Secretariat of the European Parliament

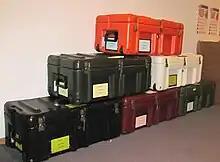
"Relocation boxes" of the European Parliament, called "cantines", are ready to be transported from Brussels to Strasbourg where a plenary session will take place. Each month, the EP moves back and forth to meet the EU obligation to hold meetings also in France.

The Directorate-General for Infrastructure and Logistics (DG INLO) manages the buildings of the European Parliament (spread over Strasbourg, Brussels and Luxembourg) and its member-state offices and equipment.